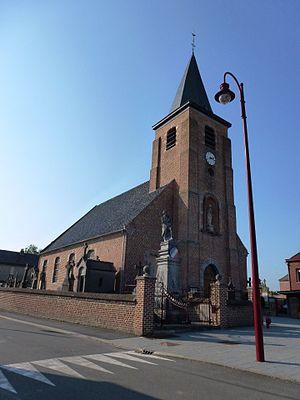
Saméon est une commune française située dans le département du Nord, en région Hauts-de-France.